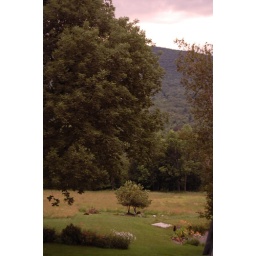
yellow under cloud light Montgomery july 2008 (2)